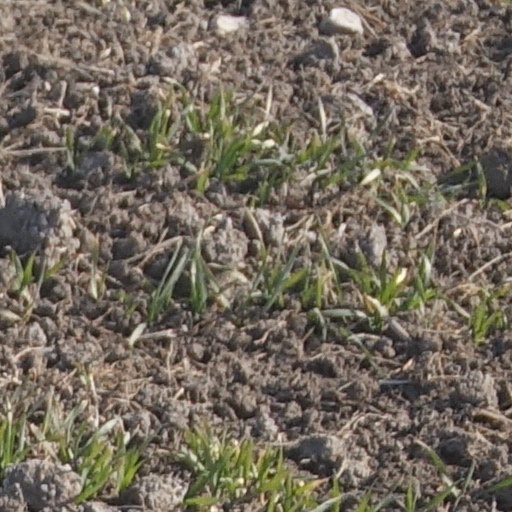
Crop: wheat